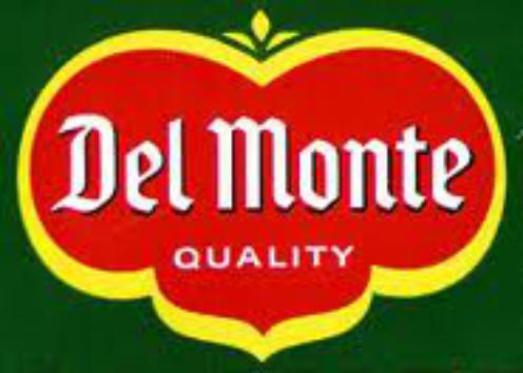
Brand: monte
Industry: Others